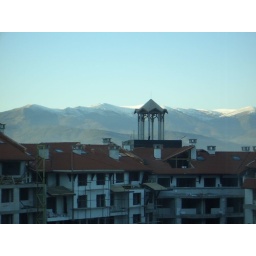
View from the side facing away from the river from 3rd floor balcony. Can see mountains over the roof of the neighbouring development.